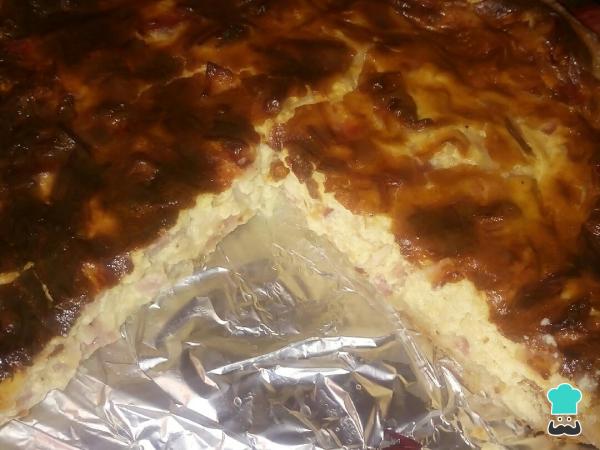
Sacar la quiche sin gluten ni lactosa del horno y esperar a que se enfríe para poder desmoldar.Y si quieres conocer más recetas dulces sin gluten ni lactosa no te pierdas esta receta de tarta de manzana sin gluten y sin lactosa, o esta otra de crepes sin gluten y sin lactosa.